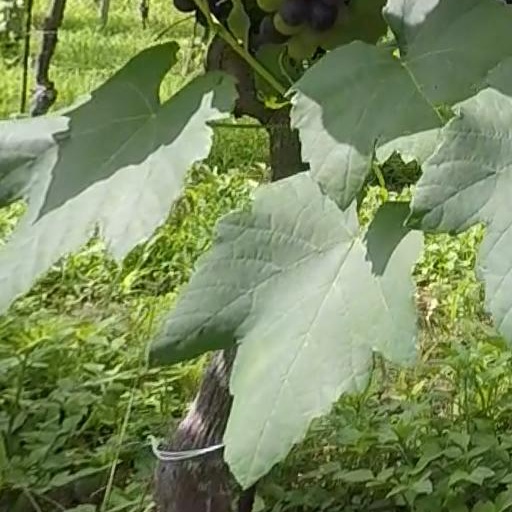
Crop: grape